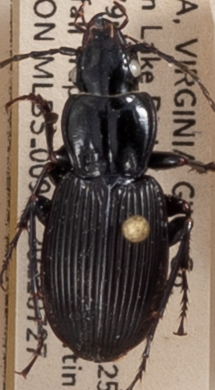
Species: Pterostichus lachrymosus
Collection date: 2021-07-27
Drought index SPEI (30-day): -2.09
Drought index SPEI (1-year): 0.272
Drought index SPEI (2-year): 0.9